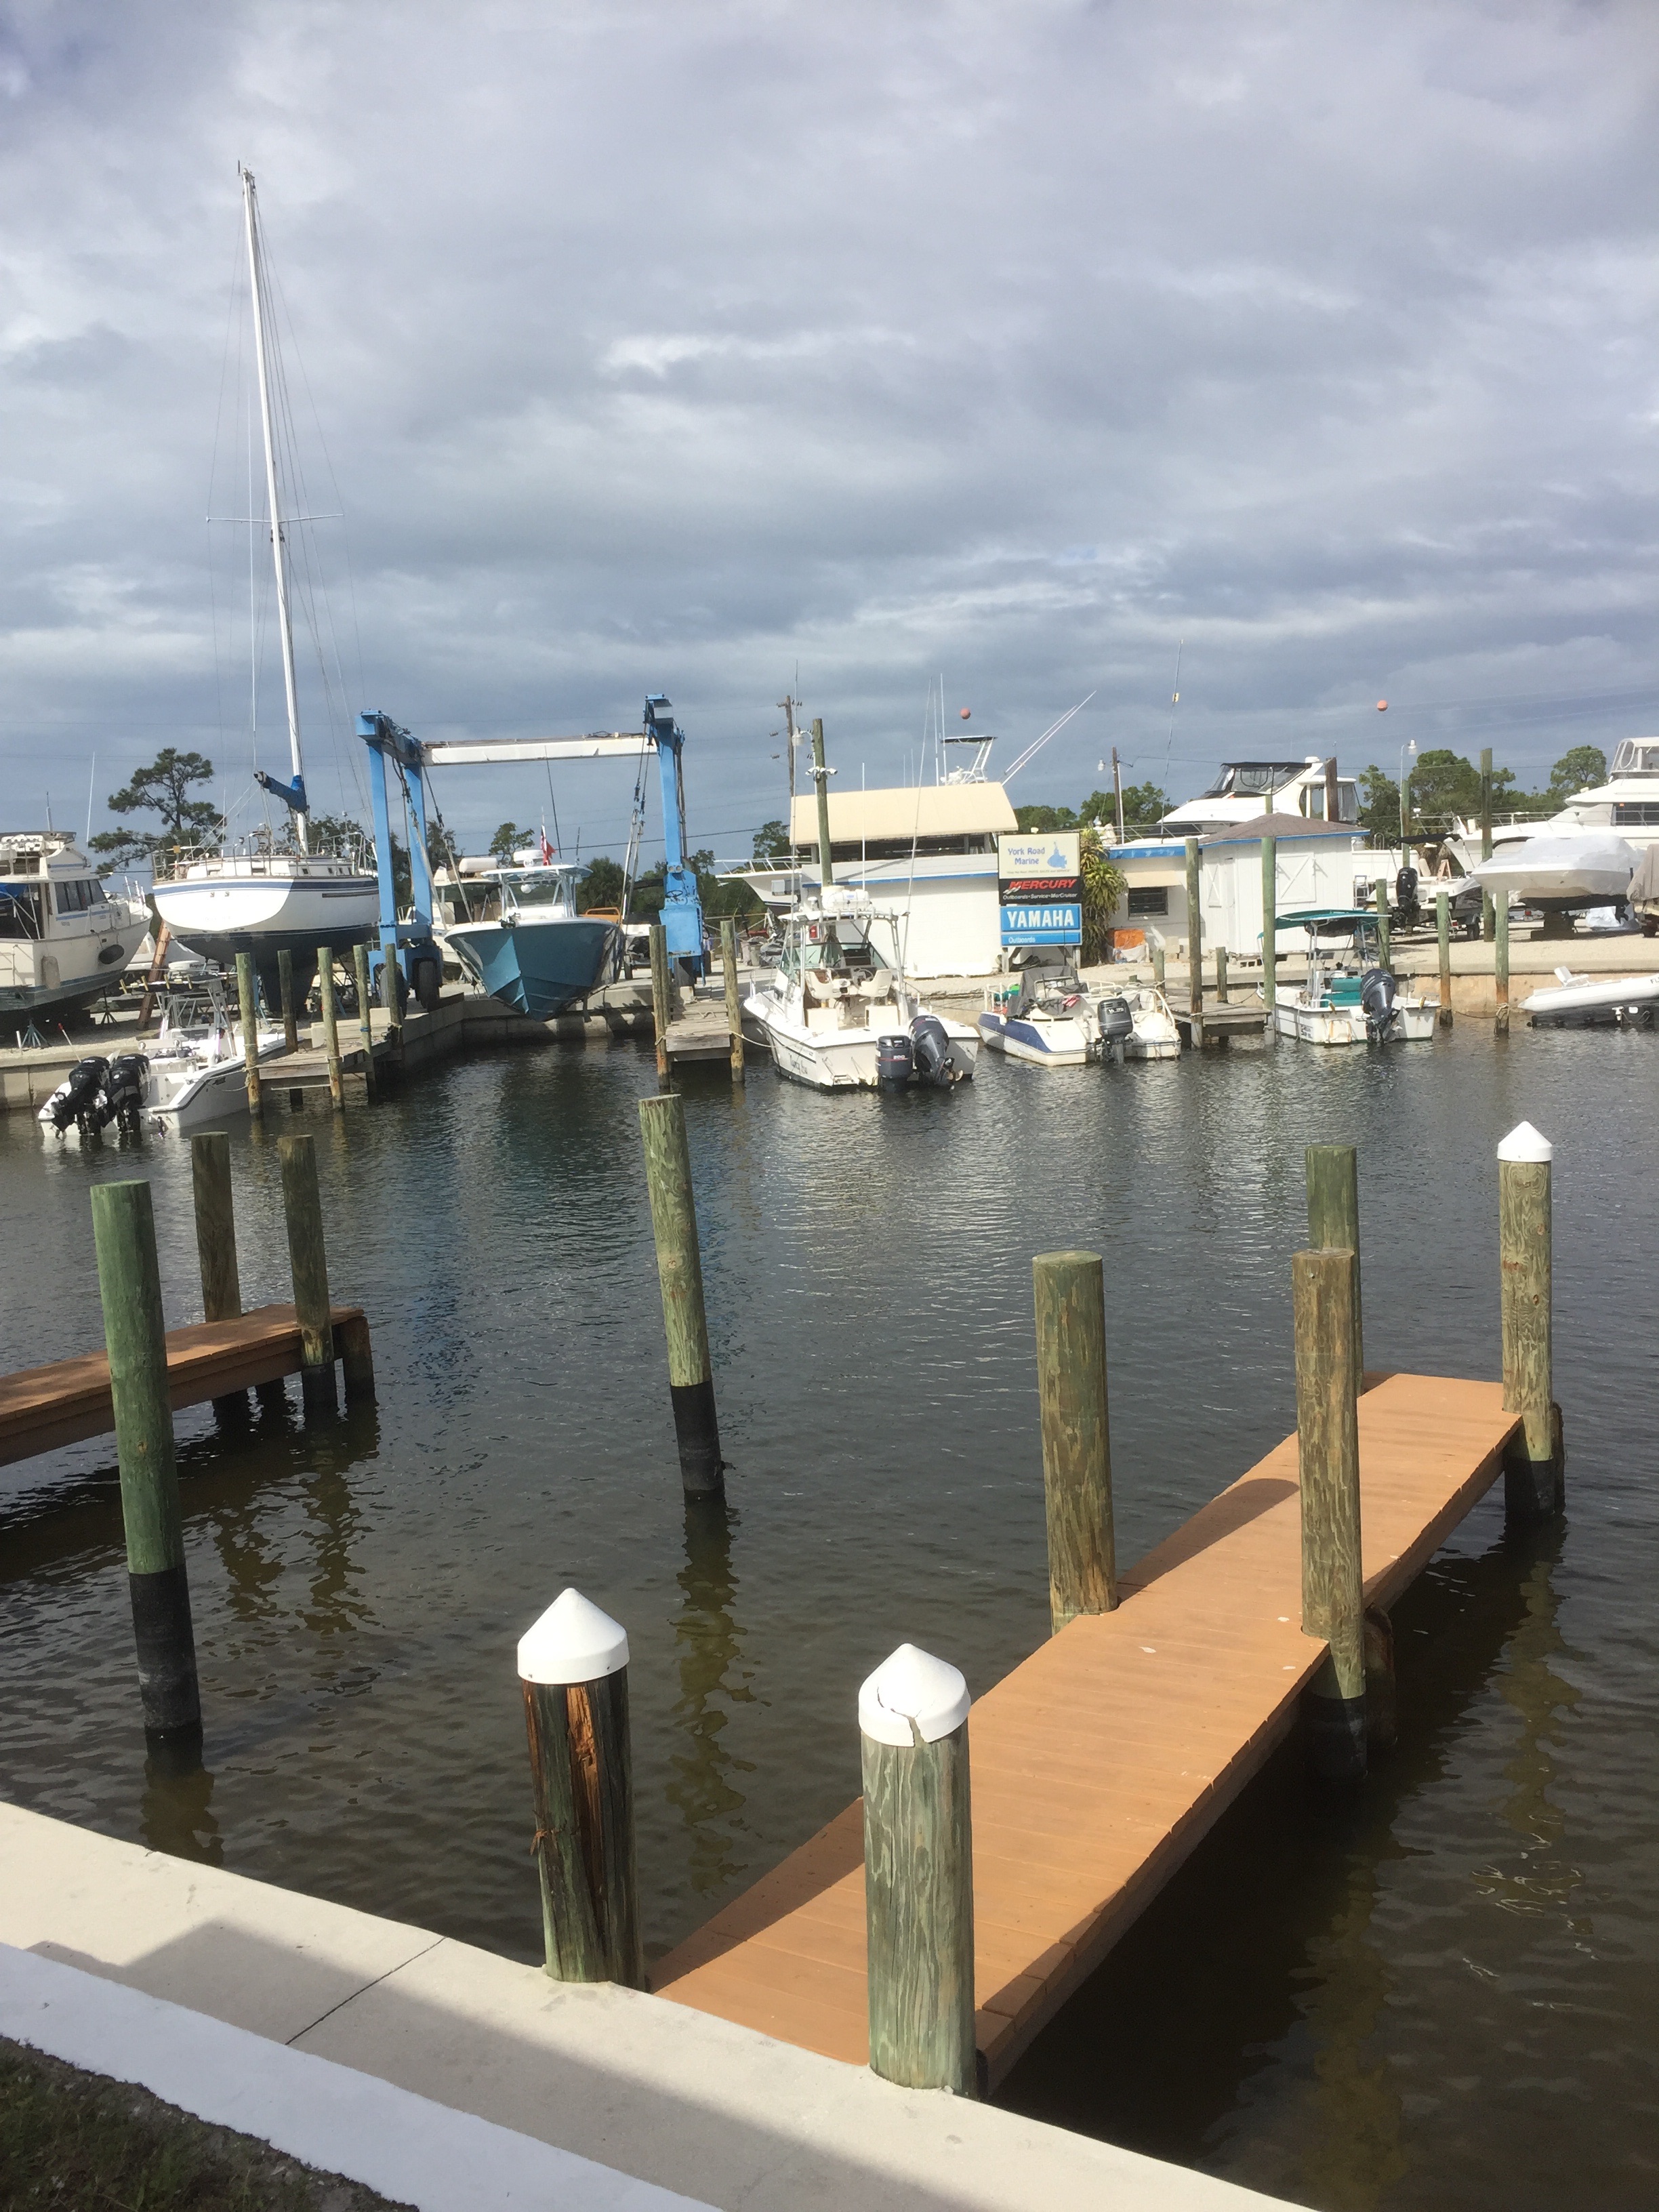
sea, coast, water, dock, boat, vehicle, bay, harbor, marina, port, waterway, ferry, boating, infrastructure, channel